Costa Ricans

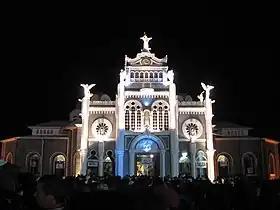
Basílica de Nuestra Señora de los Ángeles (Basilica of Our Lady of the Angels), during 2007 pilgrimage

Christianity is the predominant religion, and Roman Catholicism is the official state religion according to the 1949 Constitution, which at the same time guarantees freedom of religion.